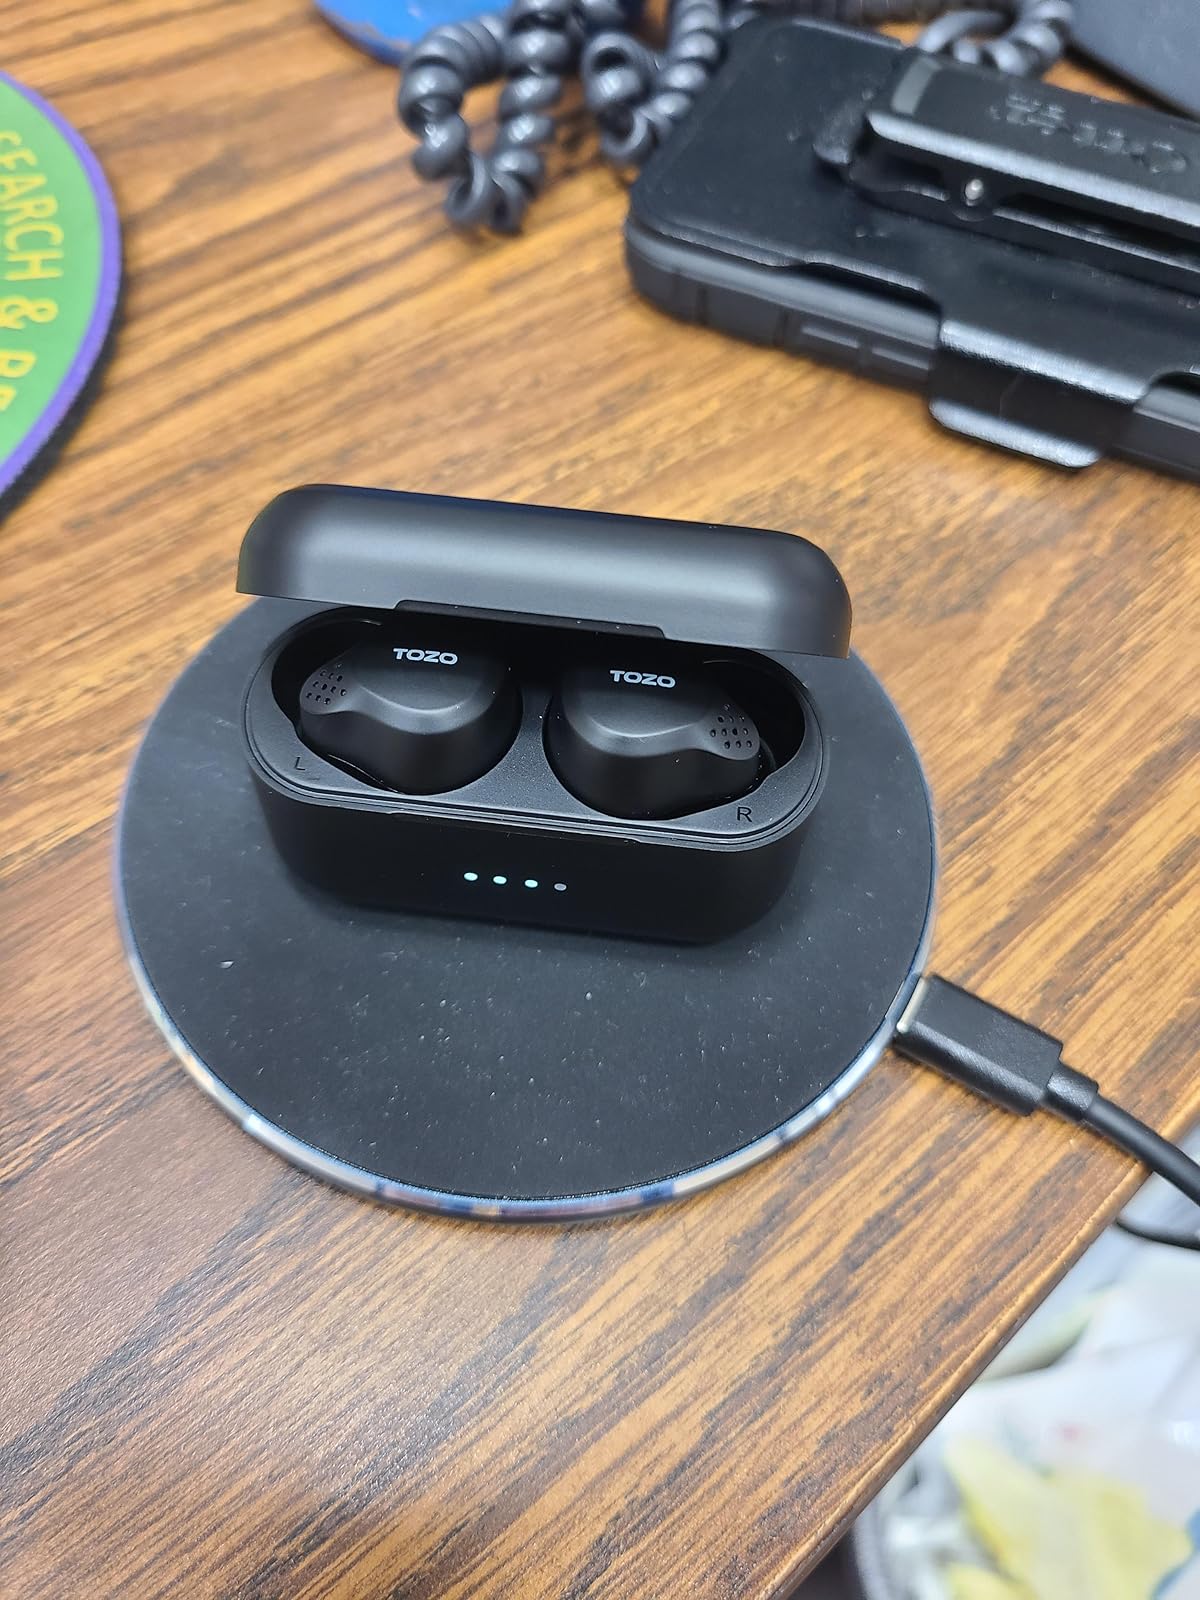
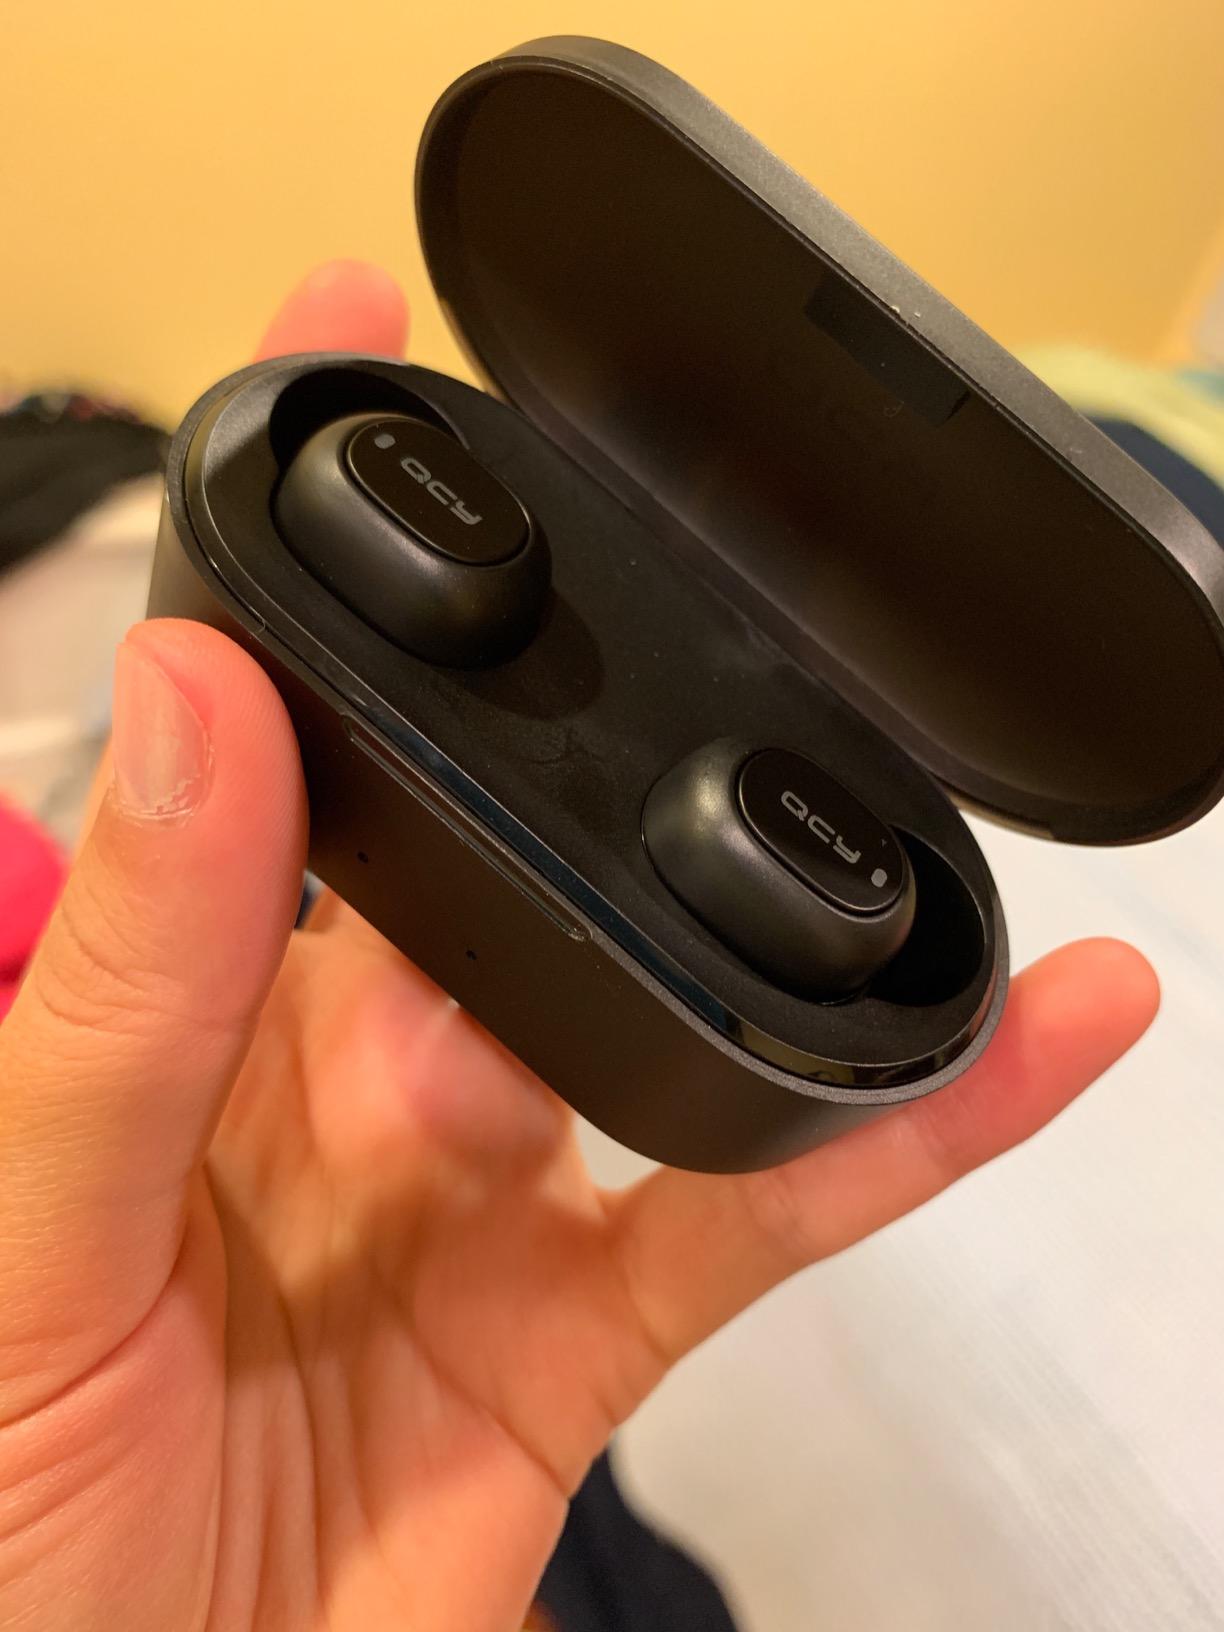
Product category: earbuds
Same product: no